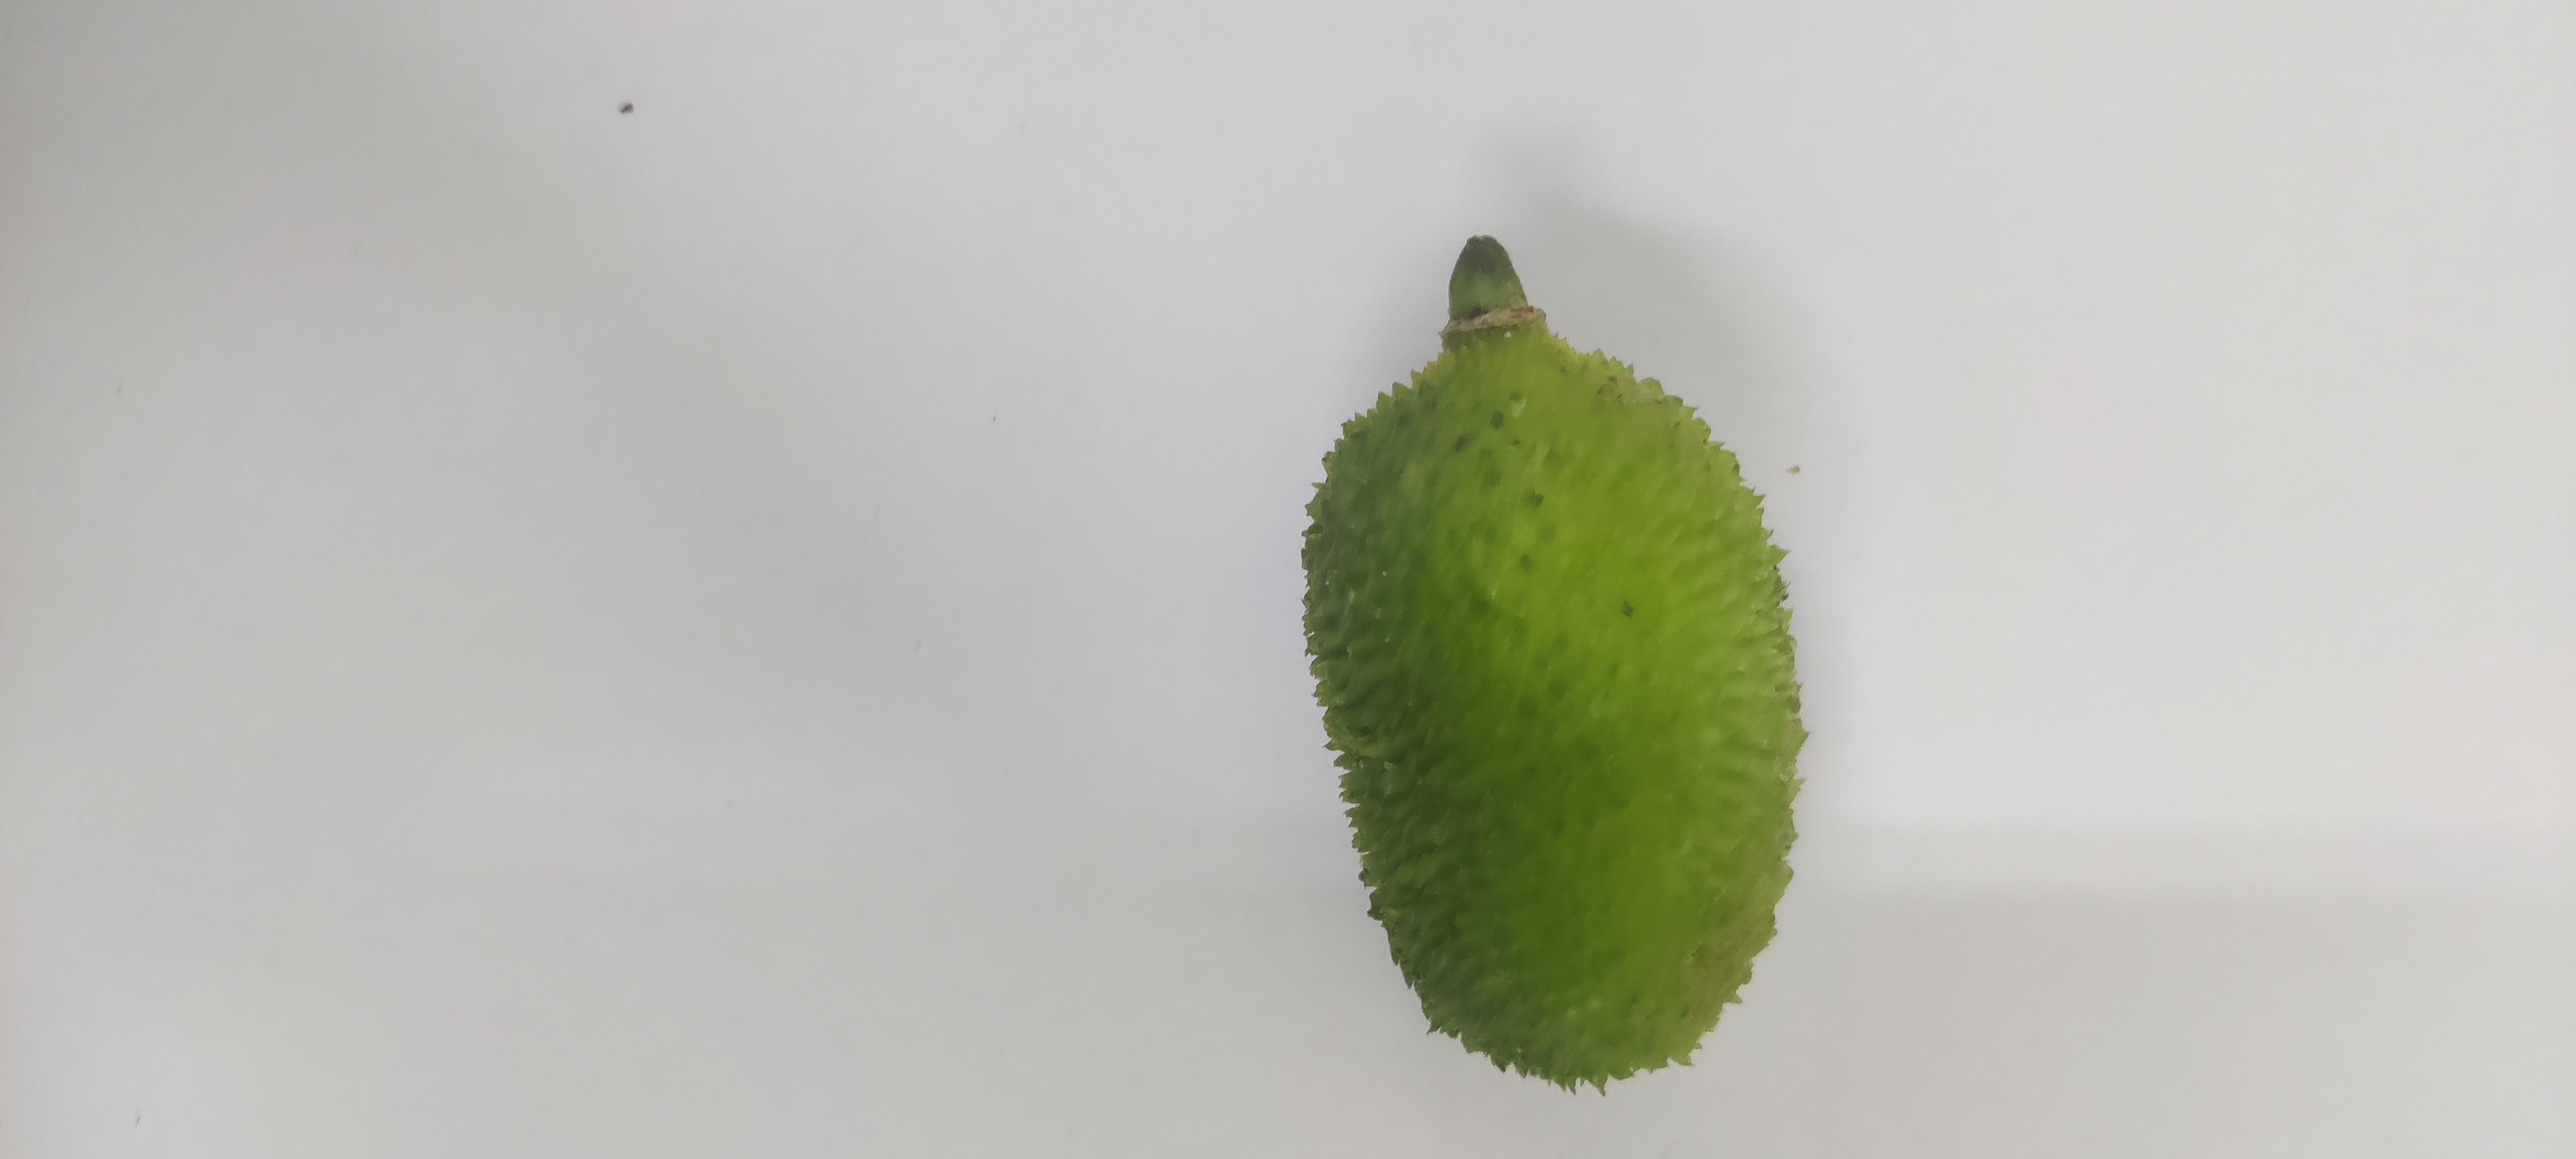
Crop: Spiny Gourd
Condition: Fresh